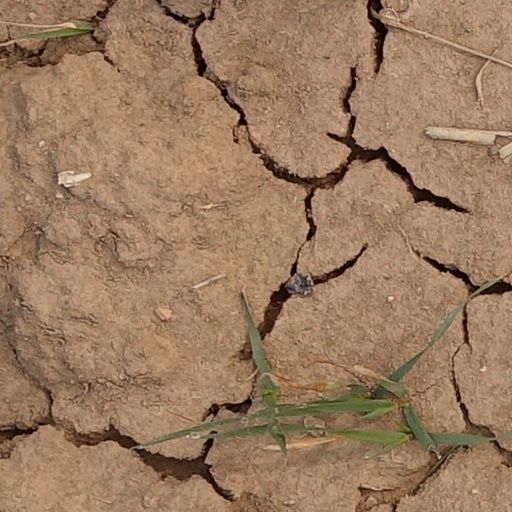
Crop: wheat